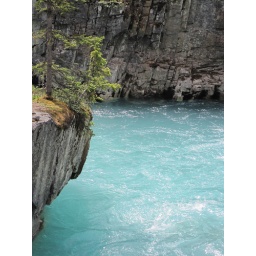
The water here is an amazing blue color, and COLD! Found in Kootenay National Park British Columbia.